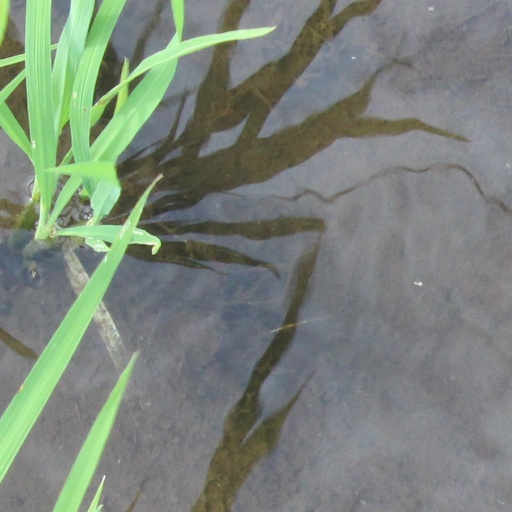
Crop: rice